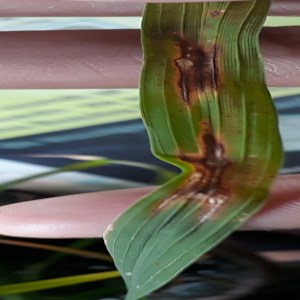
Disease: Blast